Sydenham, New South Wales

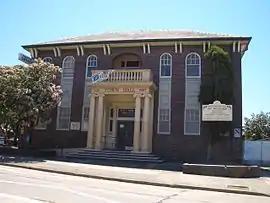
St Peters Town Hall on Unwins Bridge Road in Sydenham

Sydenham developed after the Illawarra railway line came through the area to Hurstville in the late 1800s. It was named after Sydenham, a suburb of London, for their similarities in their close proximity to the city and a railway junction. The station was originally known as Marrickville when it opened on 15 October 1884. It was changed to Sydenham on 19 March 1895 when a new line was being built to Bankstown and the first station was to be called Marrickville. The post office opened in April 1899 as Tempe Park and was only renamed Sydenham in 1964.